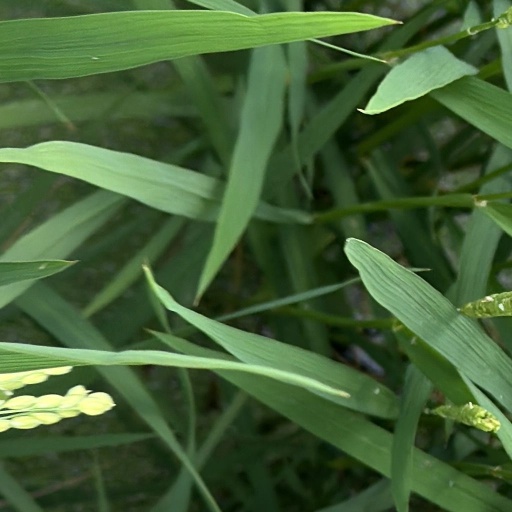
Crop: rice